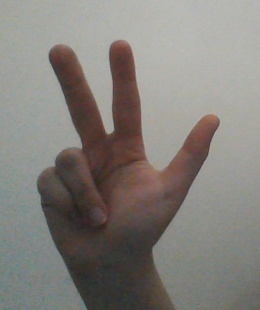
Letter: al